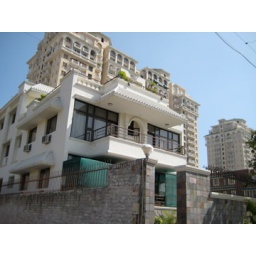
We're in the 1st floor of this residential looking building